John Allan Wyeth (poet)

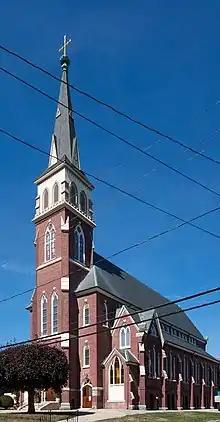
St. Edward's Catholic Church in Providence, Rhode Island.

He composed sacred music, including "Missa Prima" which was premiered in 1974 by a 65-voice choir for the centenary of St. Edward's Church in Providence, Rhode Island.